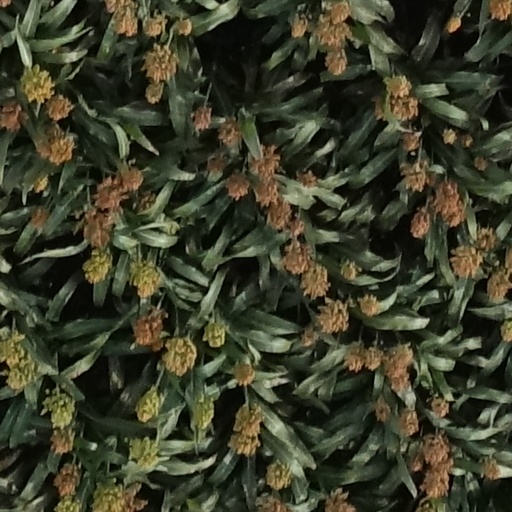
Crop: sorghum